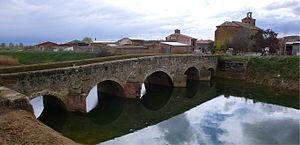
Le Sequillo est une rivière espagnole d'une longueur de 123 km qui coule dans la communauté autonome de Castille-et-León. Il est un affluent du Valderaduey dans le bassin du Douro.